Side by Side (film festival)

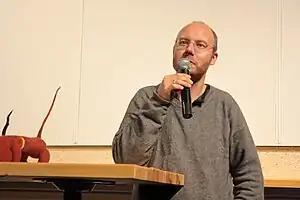
Antoine Cattin.

The festival was planned to run from the 15th to 23 October in 2010 and it was supported by Spanish director Pedro Almodóvar, American screenwriter and director Gus Van Sant, British director Ken Loach, British actor, director and writer Stephen Fry, Russian actor and artist Sergei Bugaev (Afrika), and film critic Mikhail Trofimenkov. Later on they were joined by British actor Ian McKellen, Commissioner for Human Rights at the Council of Europe Thomas Hammarberg, British writer and director Mike Leigh, singer Marc Almond, and American director Bruce LaBruce.